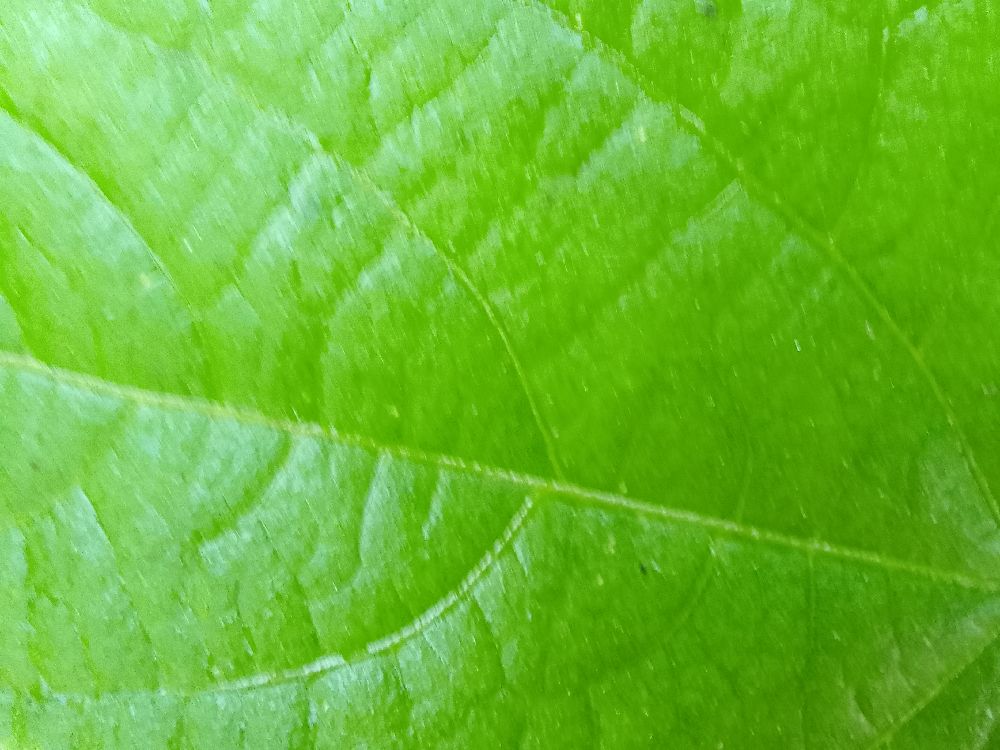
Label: healthy